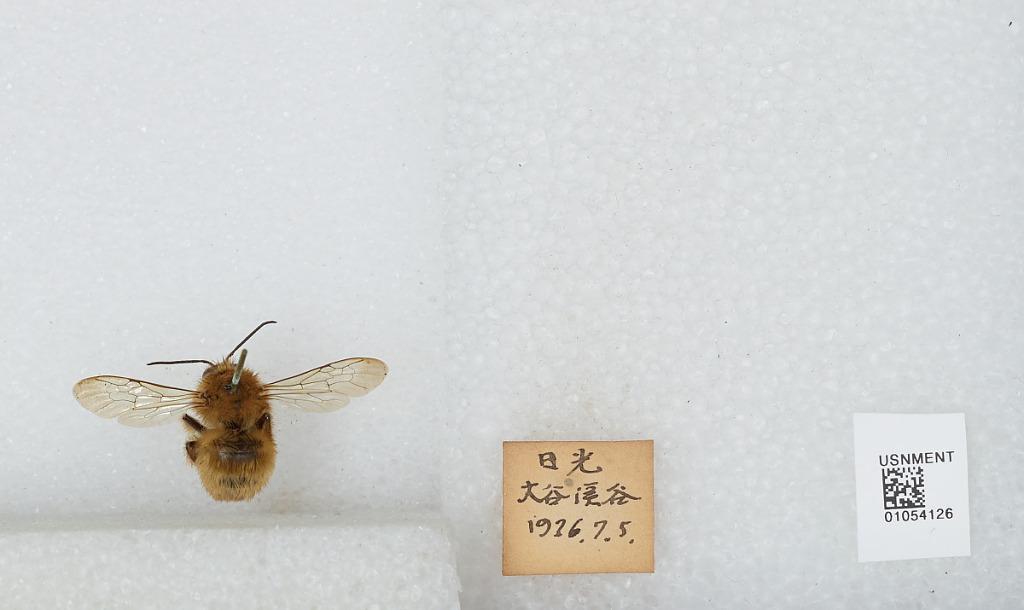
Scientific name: Bombus sp.
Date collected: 1976-7-5